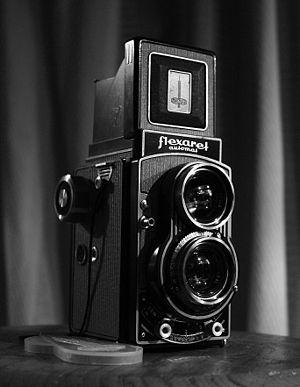
Meopta est une entreprise tchèque spécialisée dans l'optique, qui a notamment fabriqué des projecteurs de cinéma et des agrandisseurs photo.